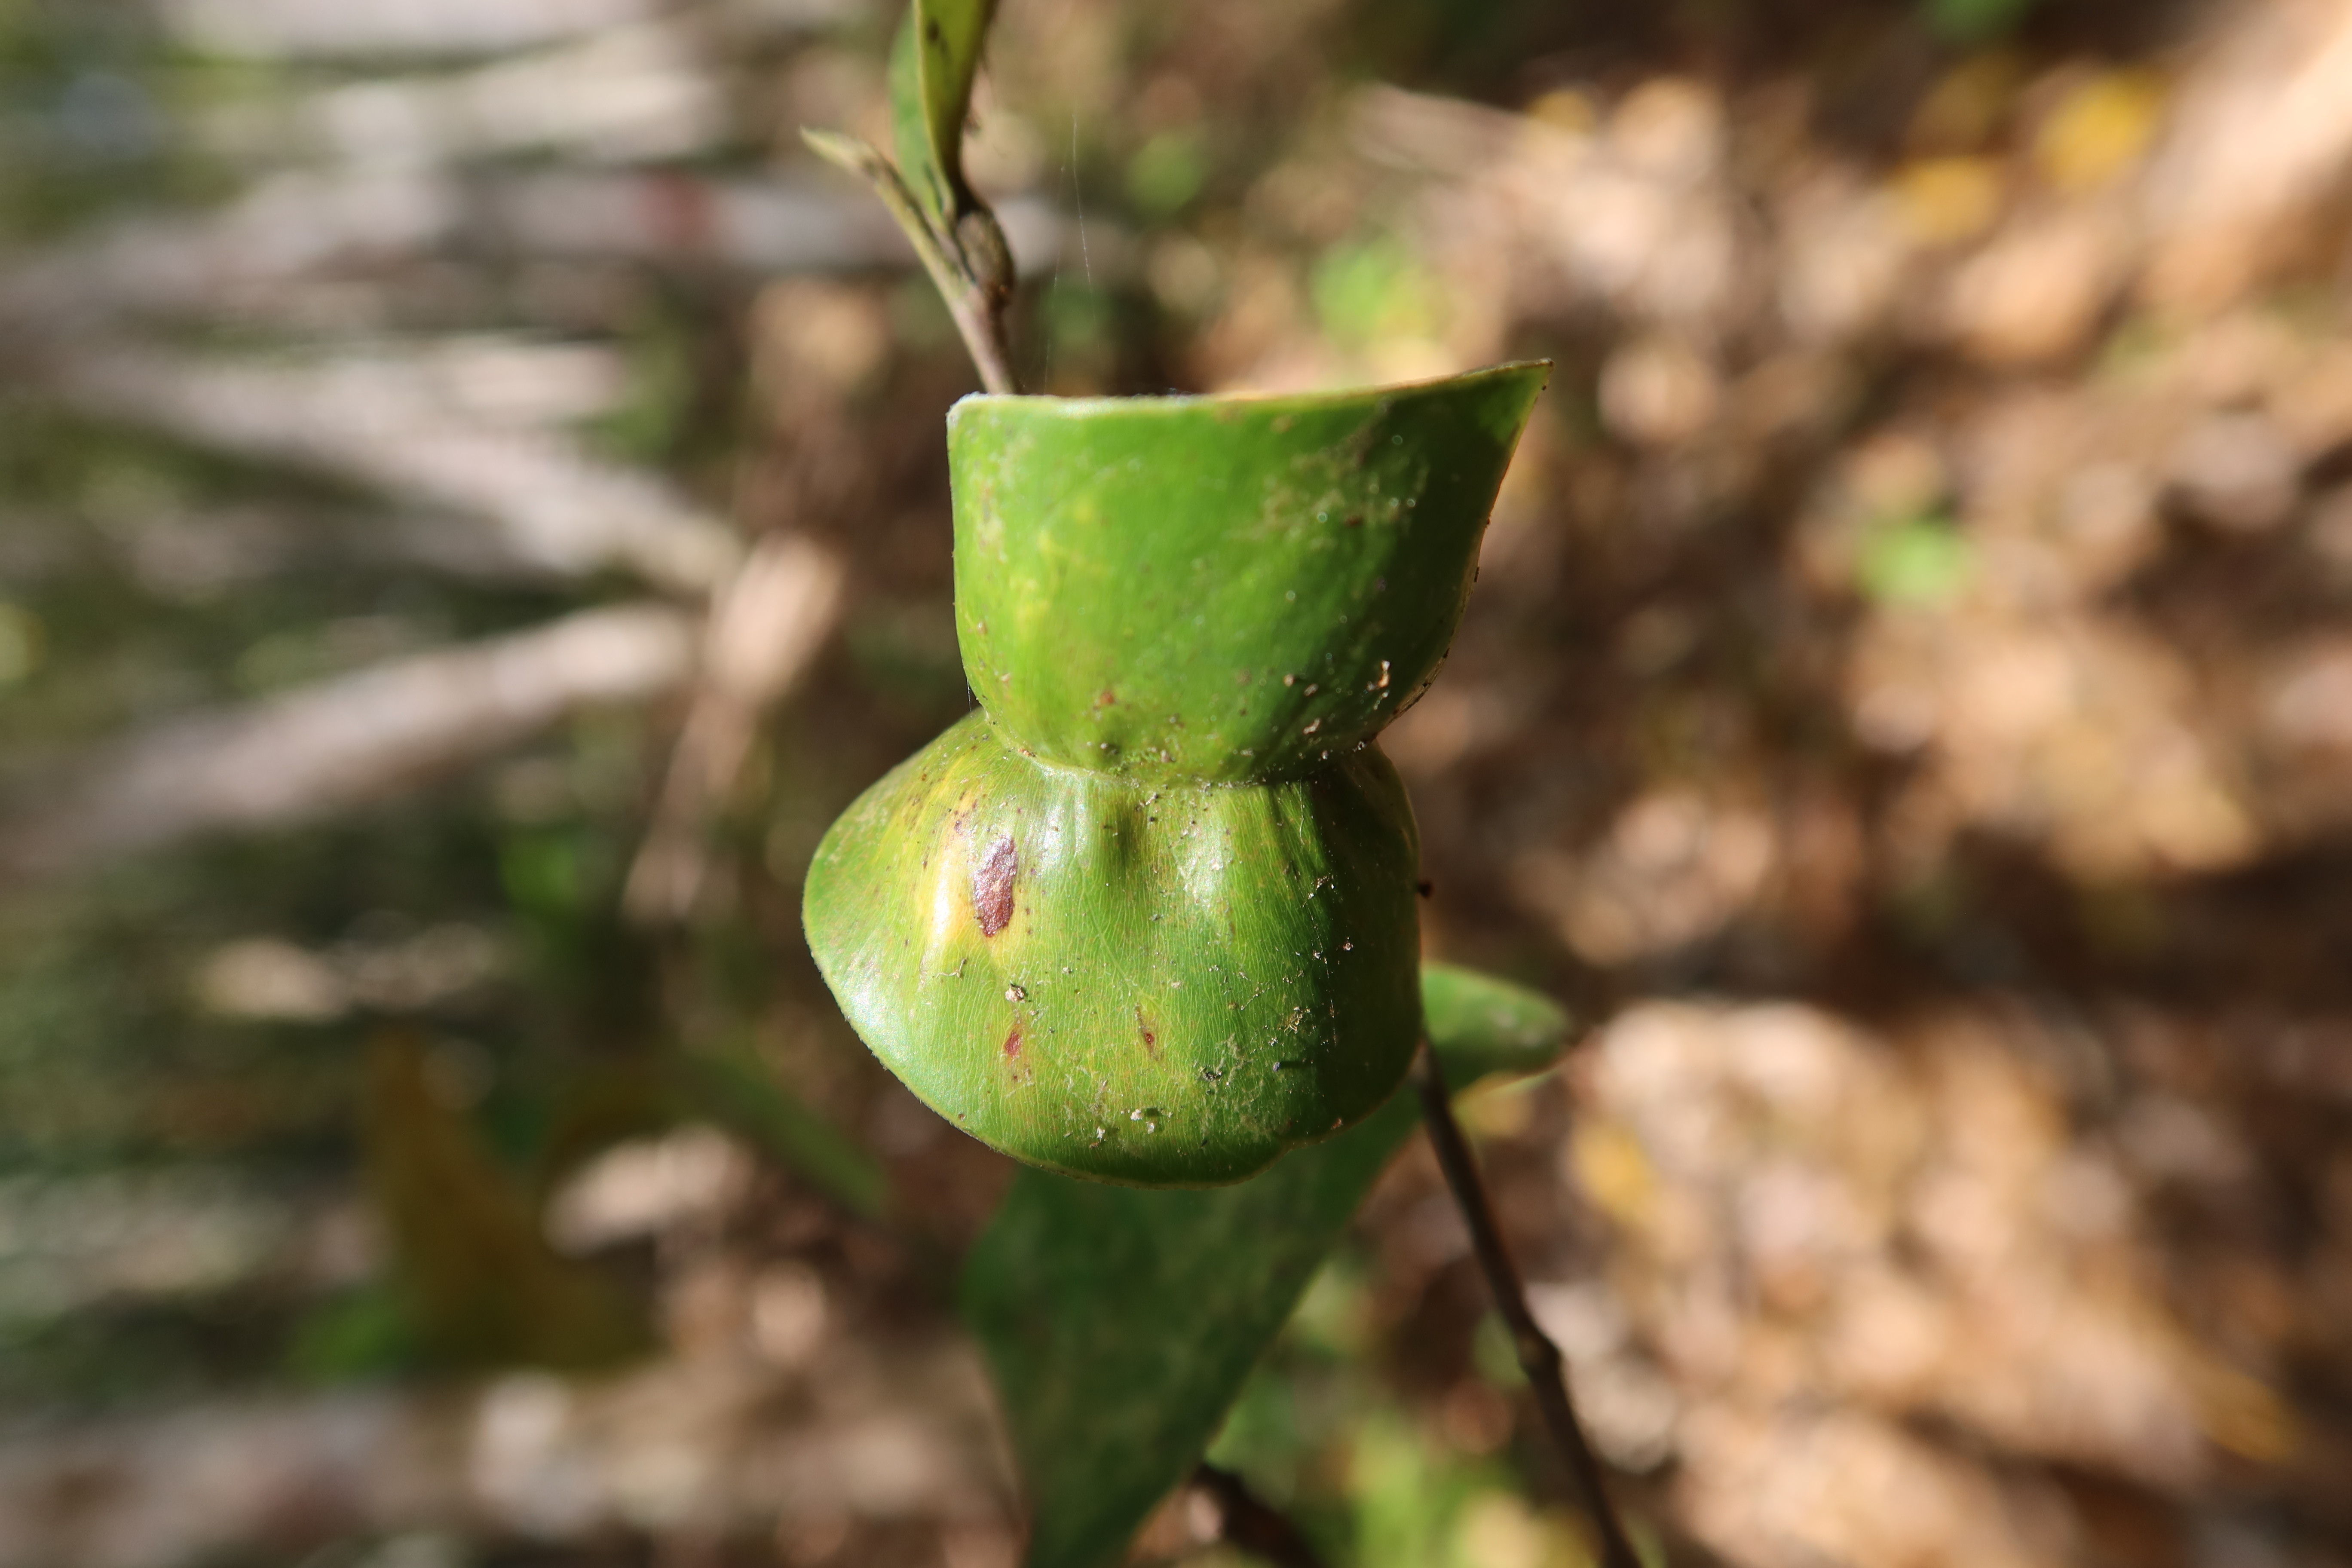
Label: Mosaic Viruses